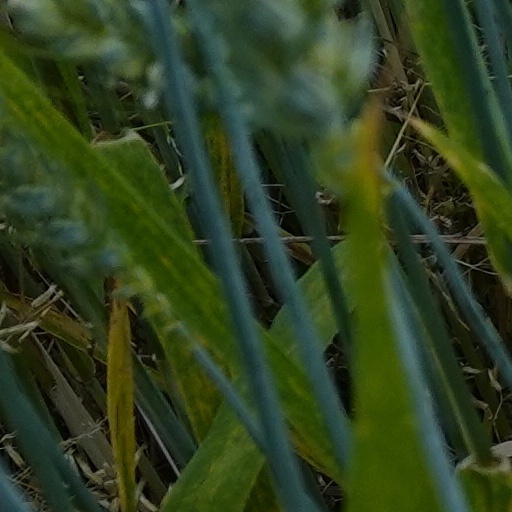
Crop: wheat